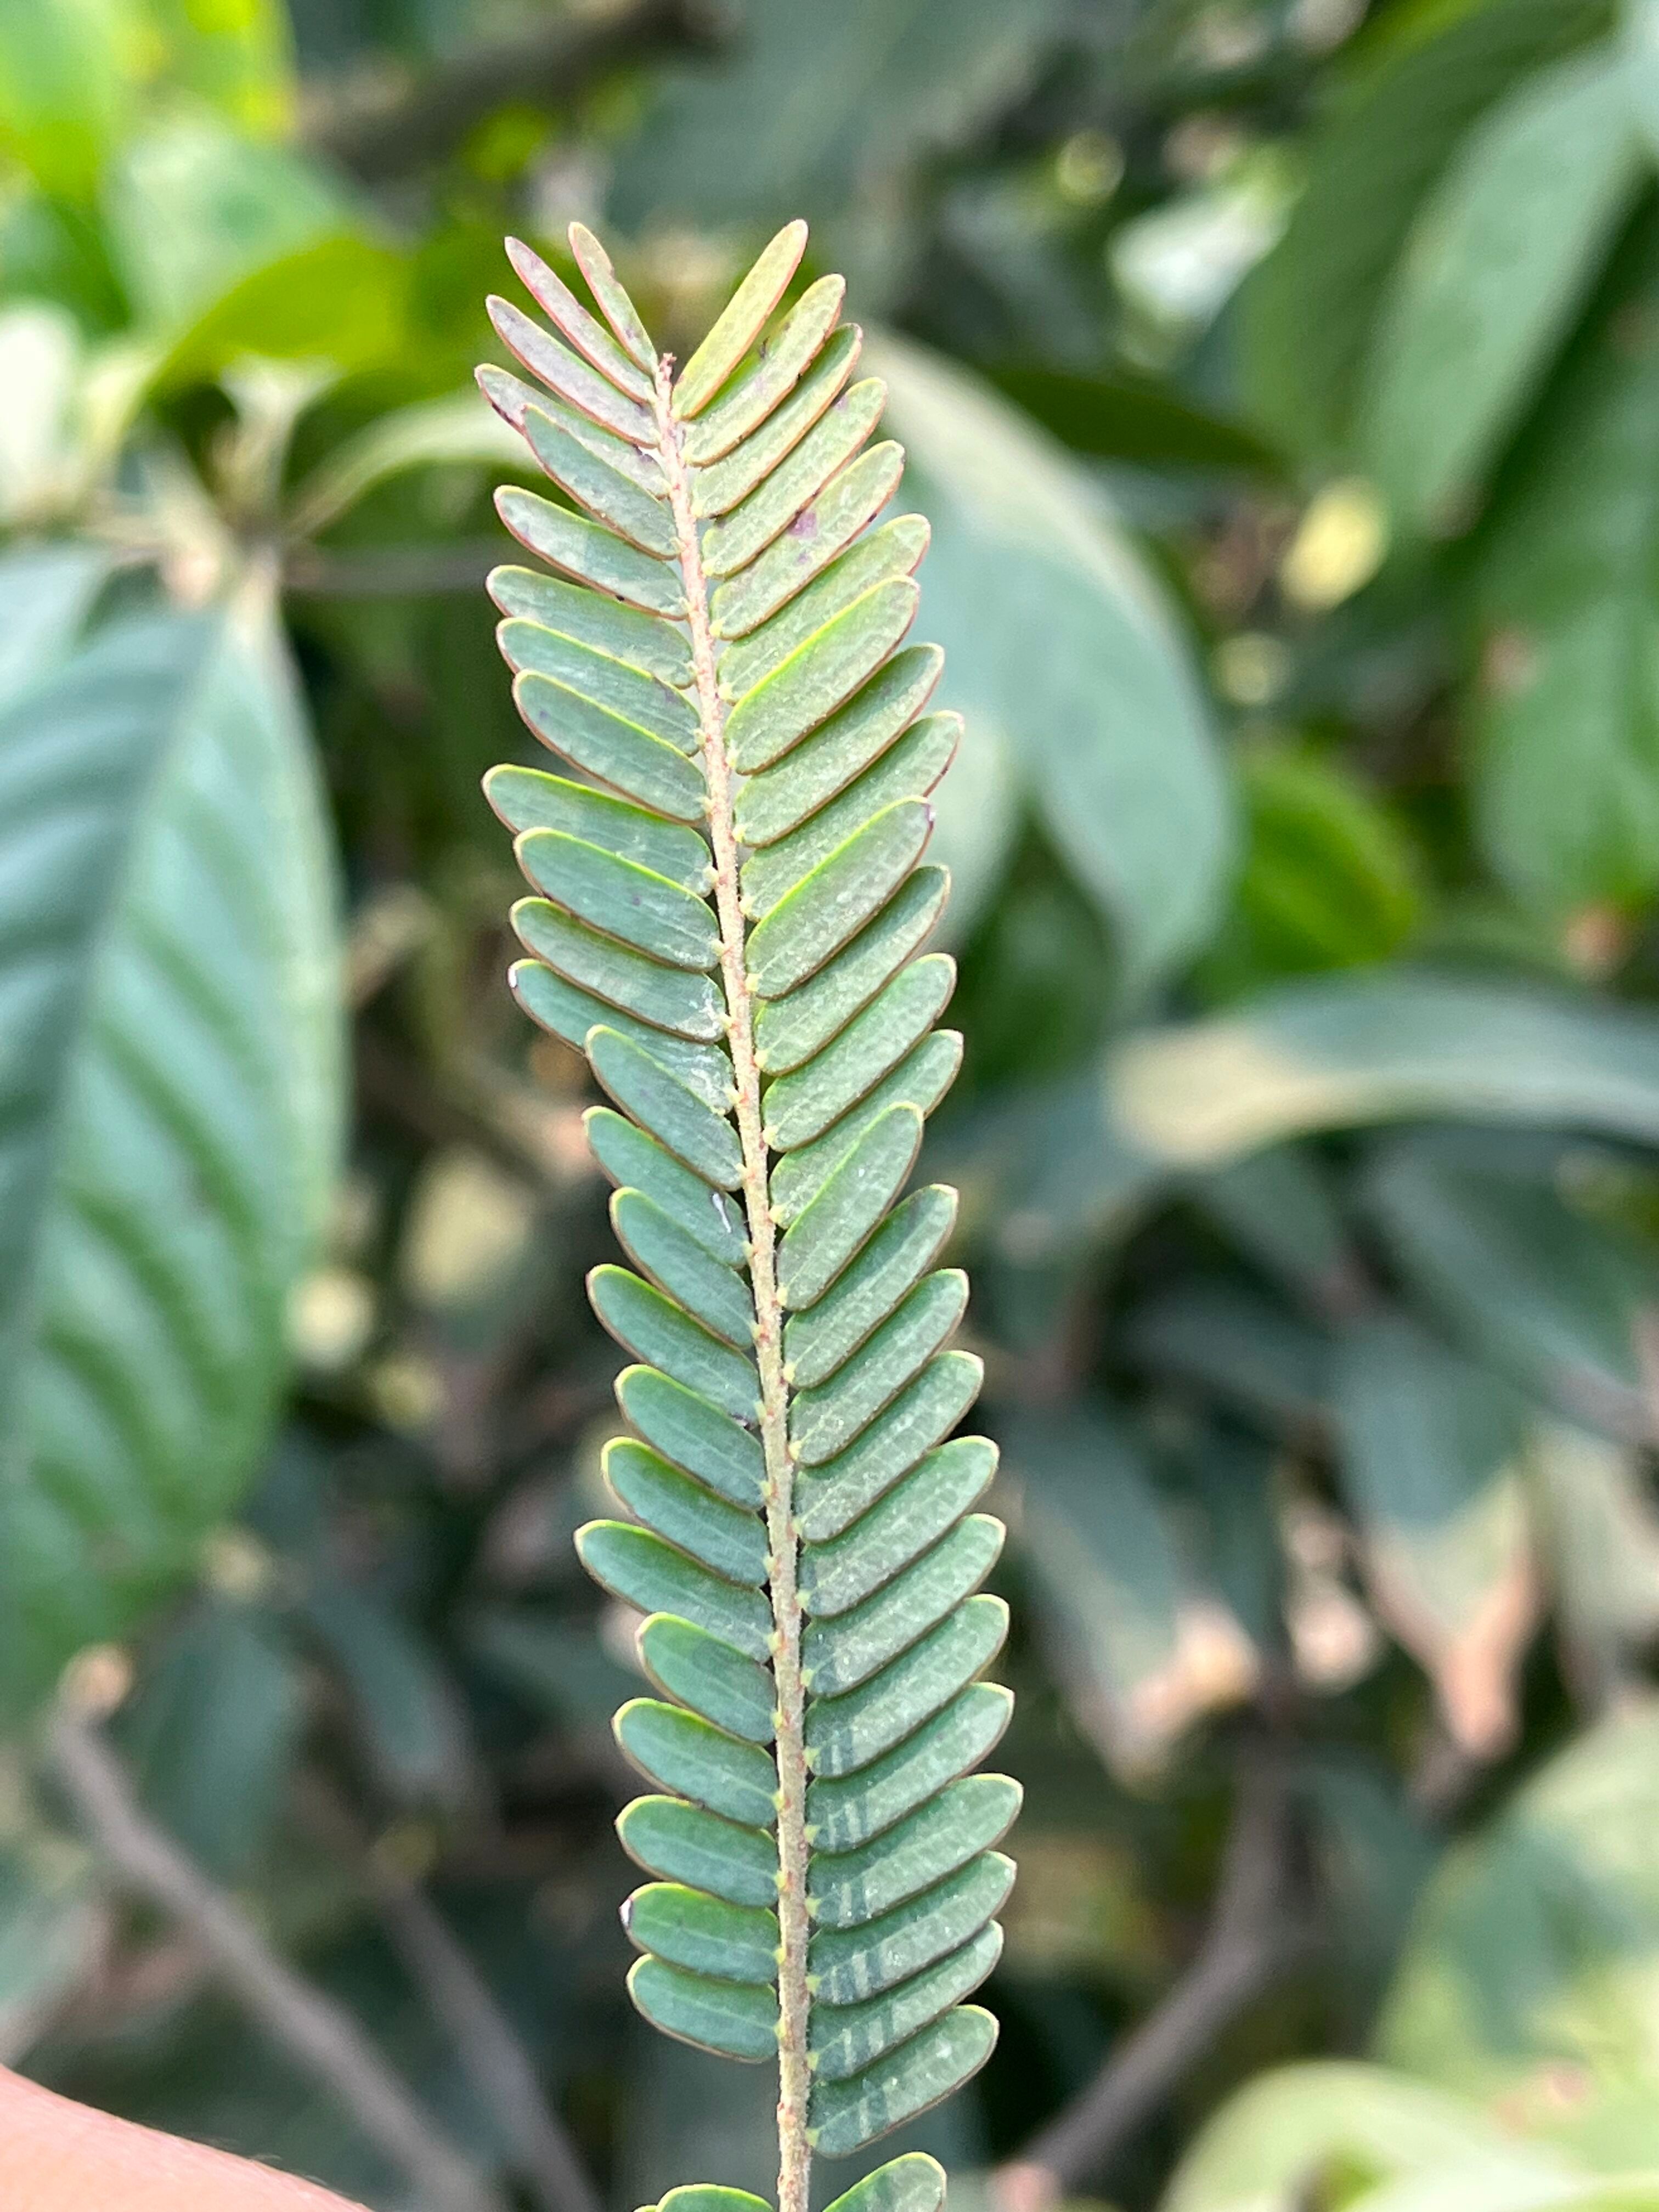
Plant species: phyllanthus-emblica